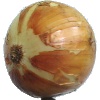
Label: Onion White 1